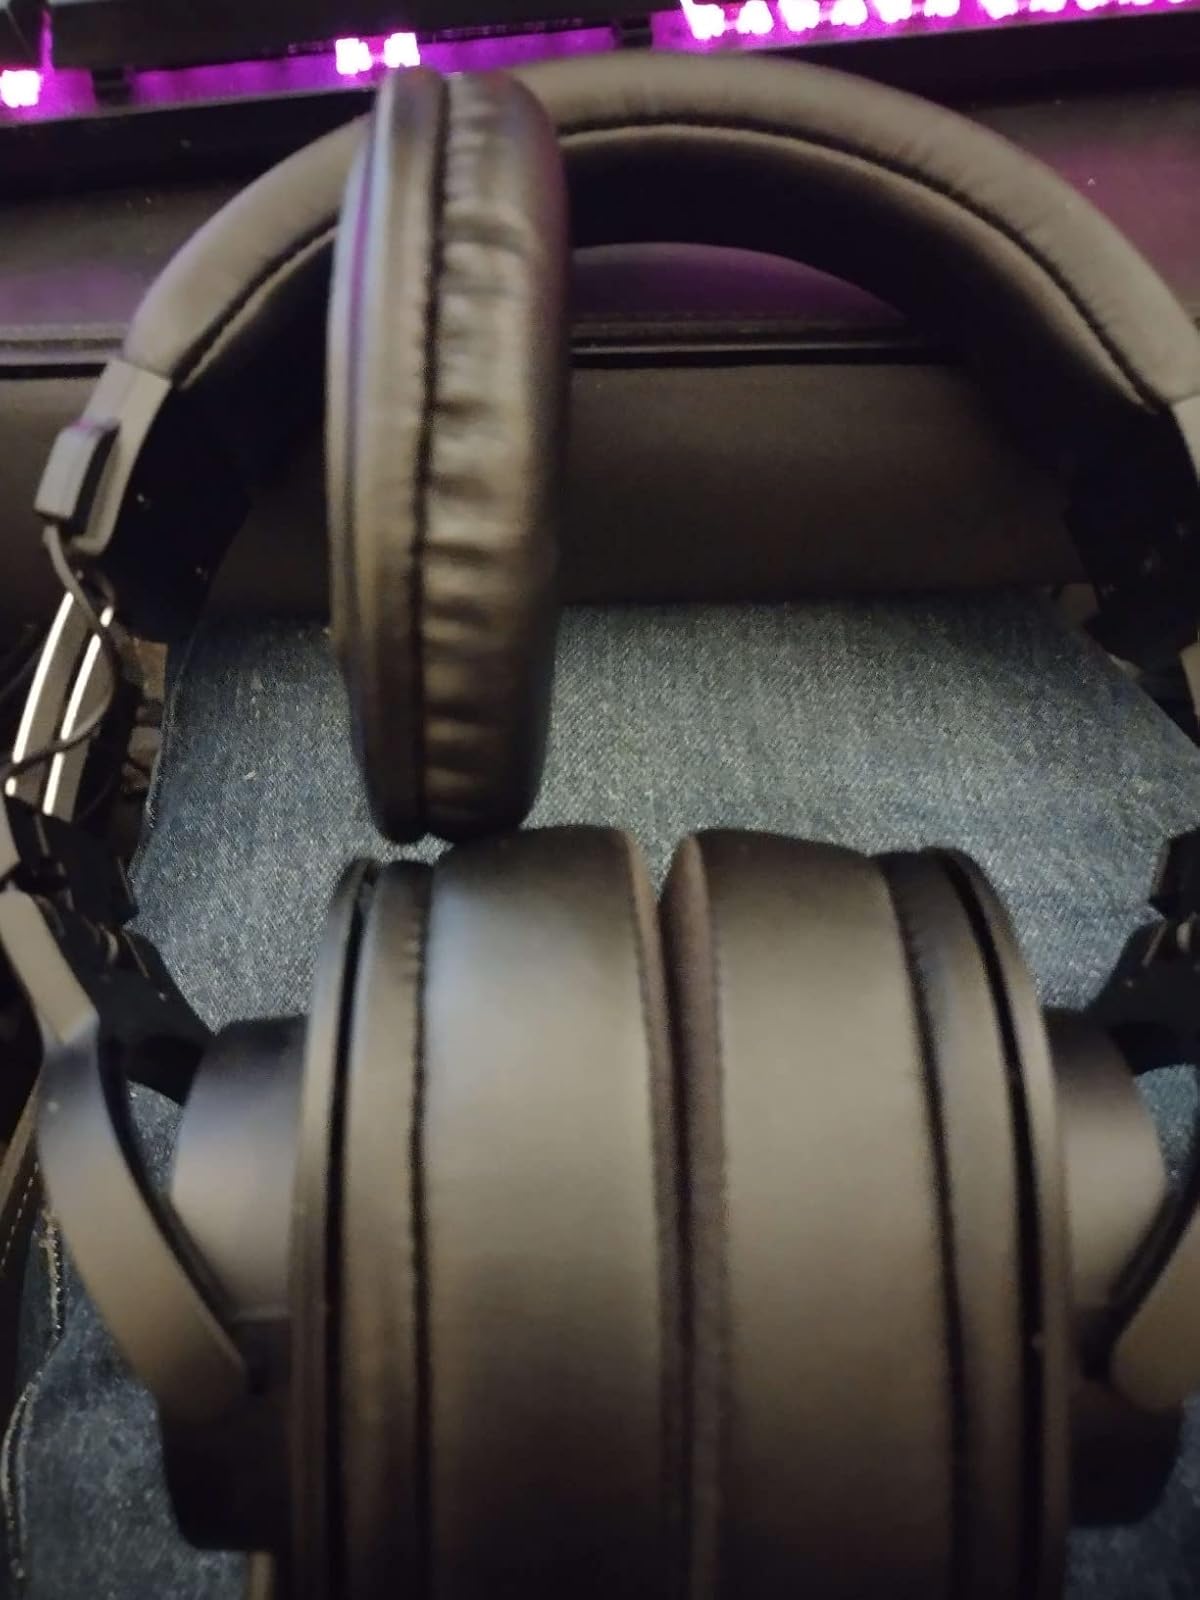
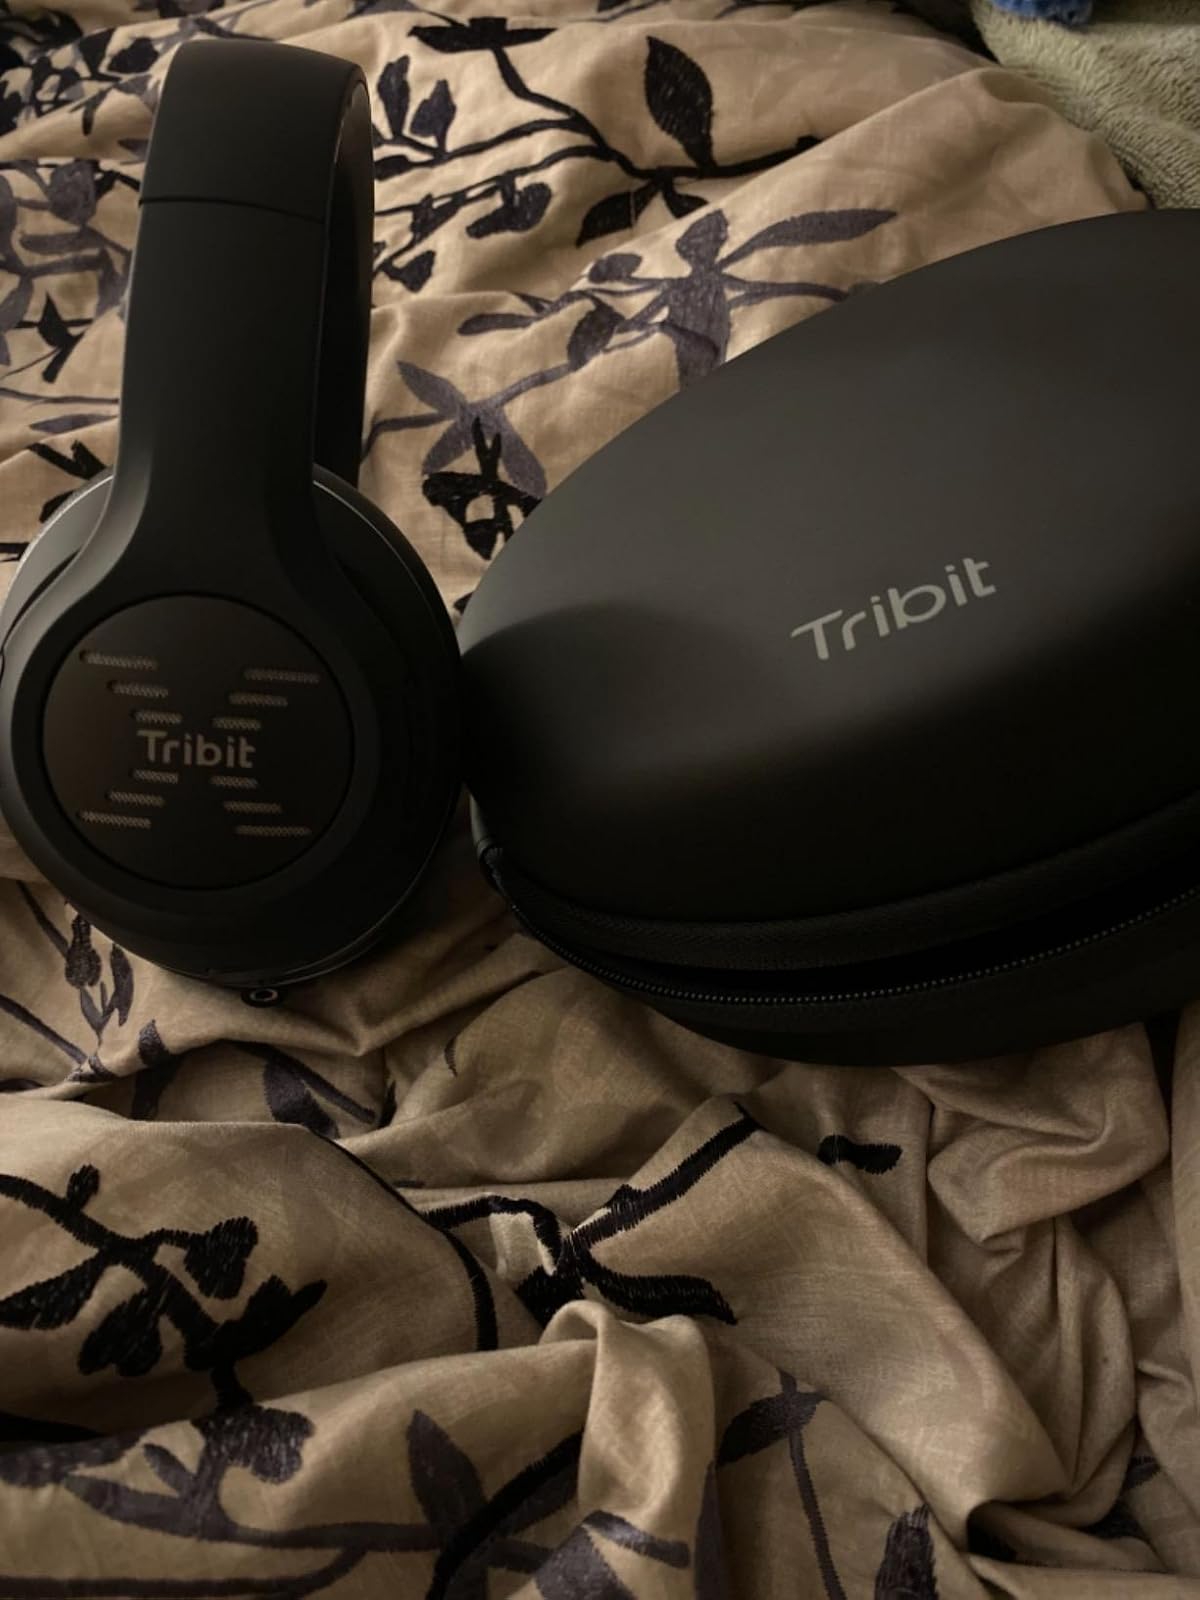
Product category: headphones
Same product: no